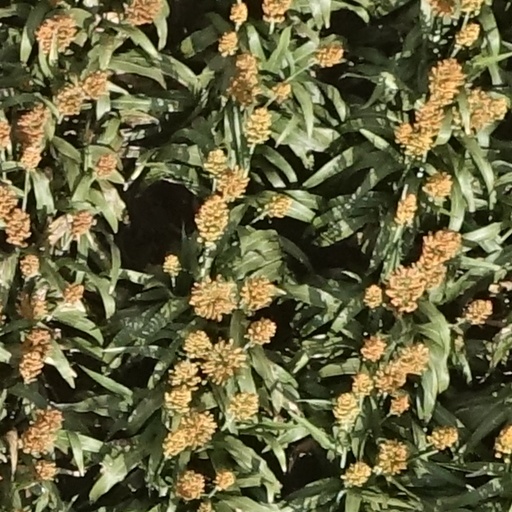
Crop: sorghum